Kite (geometry)

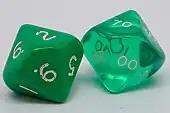
Ten-sided dice

The trapezohedra are another family of polyhedra that have congruent kite-shaped faces. In these polyhedra, the edges of one of the two side lengths of the kite meet at two "pole" vertices, while the edges of the other length form an equatorial zigzag path around the polyhedron. They are the dual polyhedra of the uniform antiprisms. A commonly seen example is the pentagonal trapezohedron, used for ten-sided dice.